Tsegaye Mekonnen

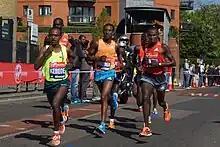
Mekonnen in 2014 (middle)

Tsegaye Mekonnen (born 15 June 1995) is an Ethiopian long-distance runner. He won the 2014 Dubai Marathon on his debut. In 2017, he competed in the men's marathon event at the 2017 World Championships in Athletics held in London, England.